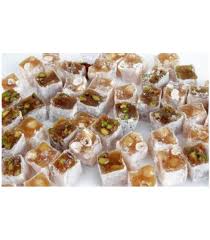
Yemek: lokum